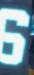
Number: 6